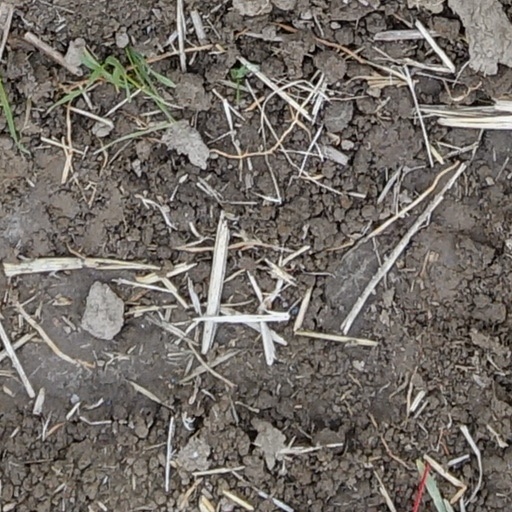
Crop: wheat